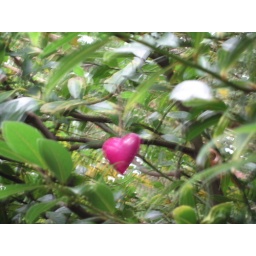
pink heart tied in a tree